Inzamam-ul-Haq

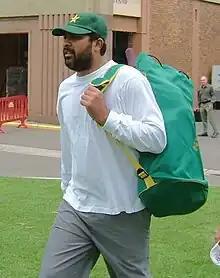
Inzamam-ul-Haq in 2005

Syed Inzamam-ul-Haq SI (born 3 March 1970), also known as Inzi, is a former Pakistan cricketer and captain of Pakistan national cricket team. He is regarded as one of the greatest players Pakistan has produced and one of the best middle-order batsmen of all time. He was the former chief selector of the Pakistan cricket team before resigning in 2023. He was a part of the Pakistani squad which won the 1992 Cricket World Cup.